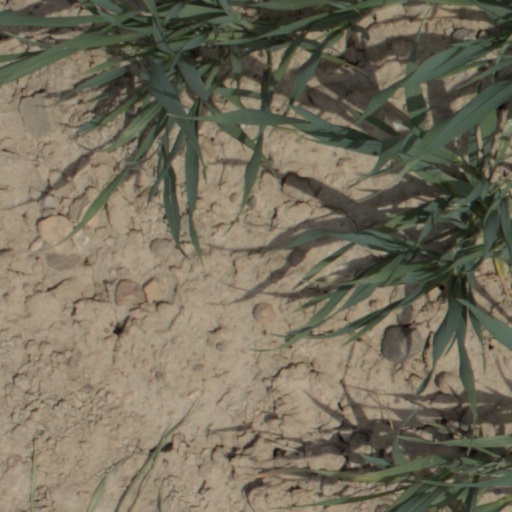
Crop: wheat